List of Blue Bloods characters

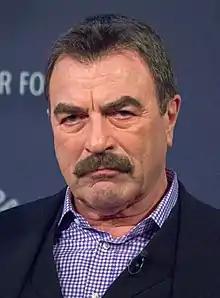
Frank Reagan is played by actor Tom Selleck.

Commissioner Francis Xavier Reagan, portrayed by former "Magnum, P.I." star Tom Selleck, is the patriarch of the Reagan family.